Stromboli (food)

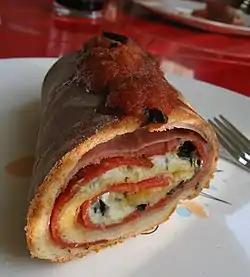
Homemade stromboli

A stromboli is a type of baked bread filled with various Italian cheeses (typically mozzarella) and usually Italian cold cuts (typically salami, "capocollo", and bresaola) or vegetables, served hot. The dough is either Italian bread dough or pizza dough. Stromboli is an Italian-American dish invented in the Philadelphia area in the mid-20th century. The name of the dish is taken from a volcanic island off the coast of Sicily.